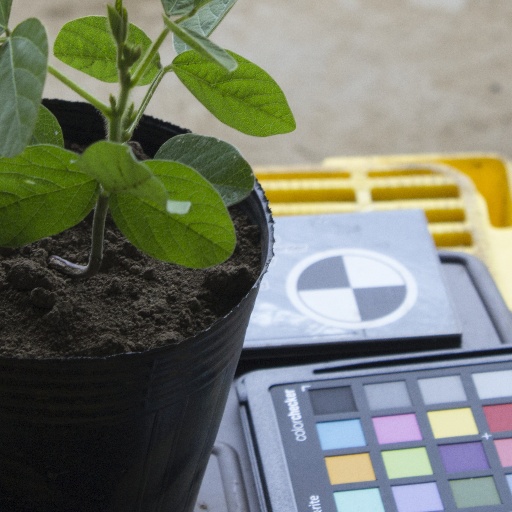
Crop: soybean